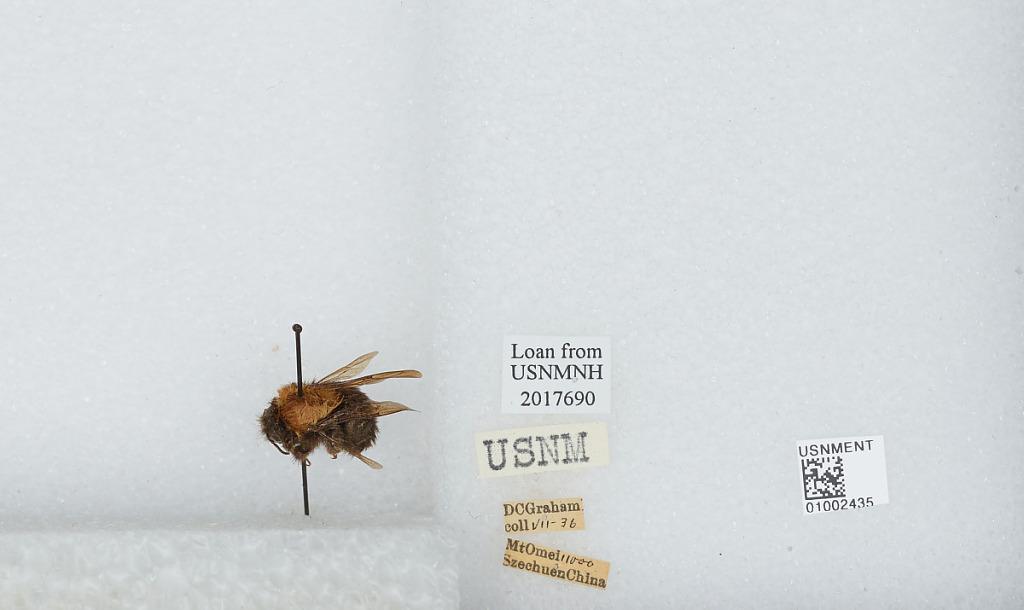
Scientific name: Bombus (Festivobombus) festivus Smith
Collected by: D. Graham
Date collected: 1936-7-
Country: China
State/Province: Sichuan
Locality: Mount Emei
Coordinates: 29.5197, 103.332